Paleoneurobiology

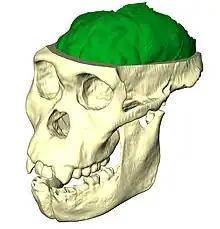
Endocast of "Australopithecus sediba"

Paleoneurobiology is the study of brain evolution by analysis of brain endocasts to determine endocranial traits and volumes. Considered a subdivision of neuroscience, paleoneurobiology combines techniques from other fields of study including paleontology and archaeology. It reveals specific insight concerning human evolution. The cranium is unique in that it grows in response to the growth of brain tissue rather than genetic guidance, as is the case with bones that support movement. Fossil skulls and their endocasts can be compared to each other, to the skulls and fossils of recently deceased individuals, and even compared to those of other species to make inferences about functional anatomy, physiology and phylogeny. Paleoneurobiology is in large part influenced by developments in neuroscience as a whole; without substantial knowledge about current functionality, it would be impossible to make inferences about the functionality of ancient brains.